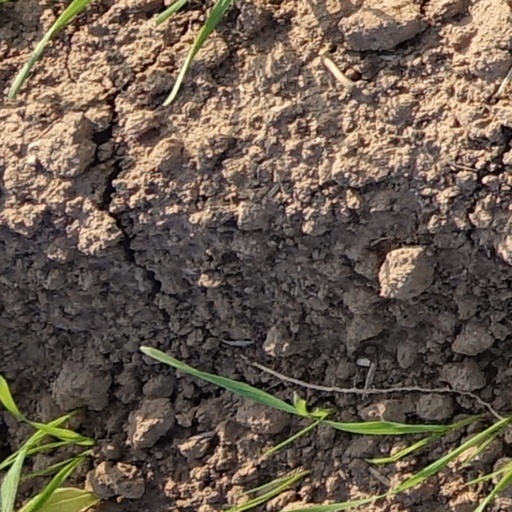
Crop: wheat